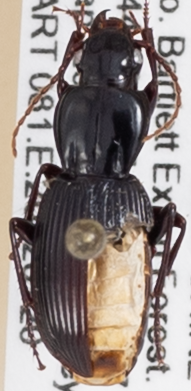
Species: Pterostichus tristis
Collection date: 2022-07-20
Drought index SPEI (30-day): -0.988
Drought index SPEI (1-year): -0.8
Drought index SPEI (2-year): -1.314